Streymoy

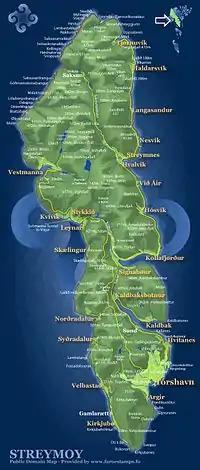
Map of Streymoy

The island is oblong in shape and stretches roughly in northwest–southeast direction with a length of and a width of around . There are two deeply-indented fjords in the southeast: Kollafjørður and Kaldbaksfjørður. The island is mountainous (average height is 337 meter ), especially in the northwest, with the highest peak being Kopsenni. That area is dominated by over cliffs. The area is known as Vestmannabjørgini, which means Cliffs of Vestmanna. The beaches of Tórshavn, Vestmanna, Leynar, Kollafjørður, Hvalvík (meaning Whale Bay) and Tjørnuvík are officially approved "grind" beaches for whaling.